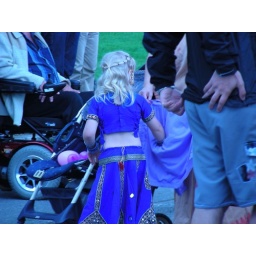
little blonde girl in a beautiful Indian clothing